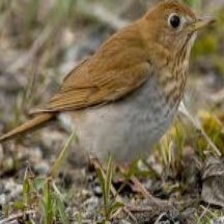
Species: VEERY
Scientific name: CATHARUS FUSCESCENS